Crucifix (horse)

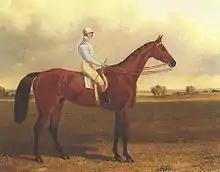
Artist: John Frederick Herring, Sr.

Crucifix (1837–1857) was an undefeated, Classic Race winning, British-bred Thoroughbred racemare. She was also the dam of three sires who had a great influence on the breed.